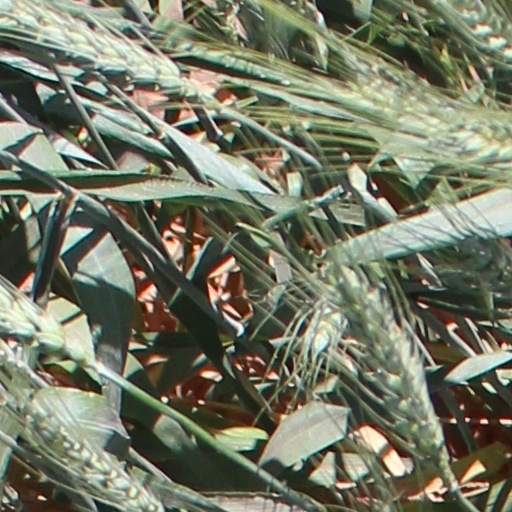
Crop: wheat